Gyrator–capacitor model

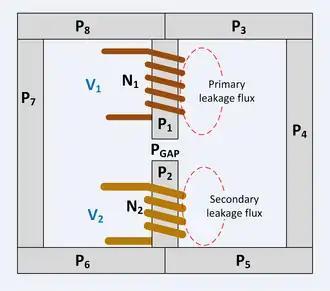
Transformer with gap and leakage flux.

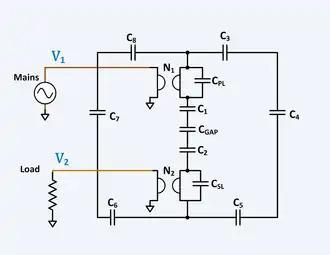
Gyrator-capacitor model of a transformer with a gap and leakage flux.

The gyrator-capacitor approach can accommodate leakage inductance and air gaps in the magnetic circuit. Gaps and leakage flux have a permeance which can be added to the equivalent circuit as capacitors. The permeance of the gap is computed in the same way as the substantive elements, except a relative permeability of unity is used. The permeance of the leakage flux may be difficult to compute due to complex geometry. It may be computed from other considerations such as measurements or specifications.